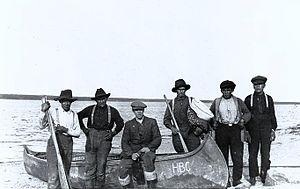
Photographie, Groupe avec un canot de la Compagnie de la Baie d'Hudson à Waskaganish (Rupert House), QC, 1921 (?), Captain George E. Mack, Sels d'argent sur papier monté sur papier - Gélatine argentique - 7 x 13 cm
Waskaganish est une municipalité de village cri située dans le territoire d'Eeyou Istchee, dans le Nord-du-Québec, au Québec.